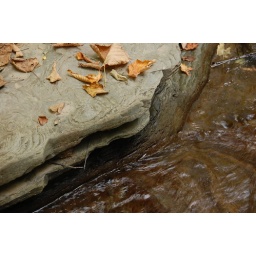
ripples in rock and water